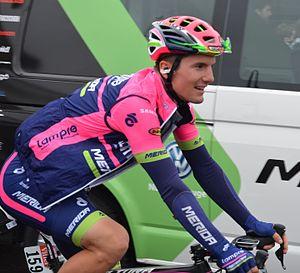
Jan Polanc au départ de la 2e étape du Tour de France 2016.
Jan Polanc, né le 6 mai 1992 à Kranj, est un coureur cycliste slovène, membre de l'équipe UAE Emirates.